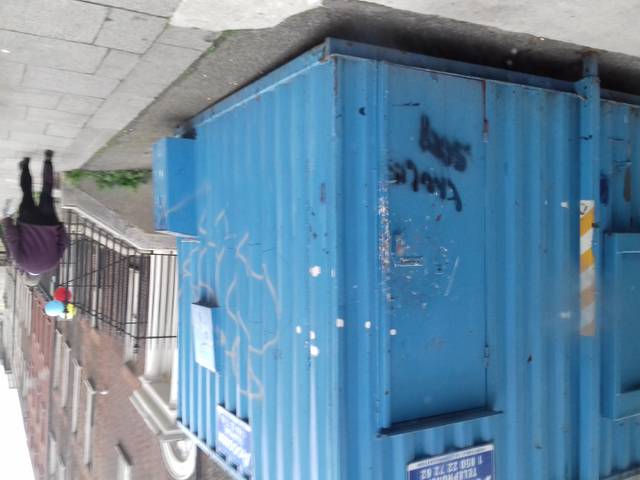
Region: Ireland
Coordinates: 53.352, -6.27